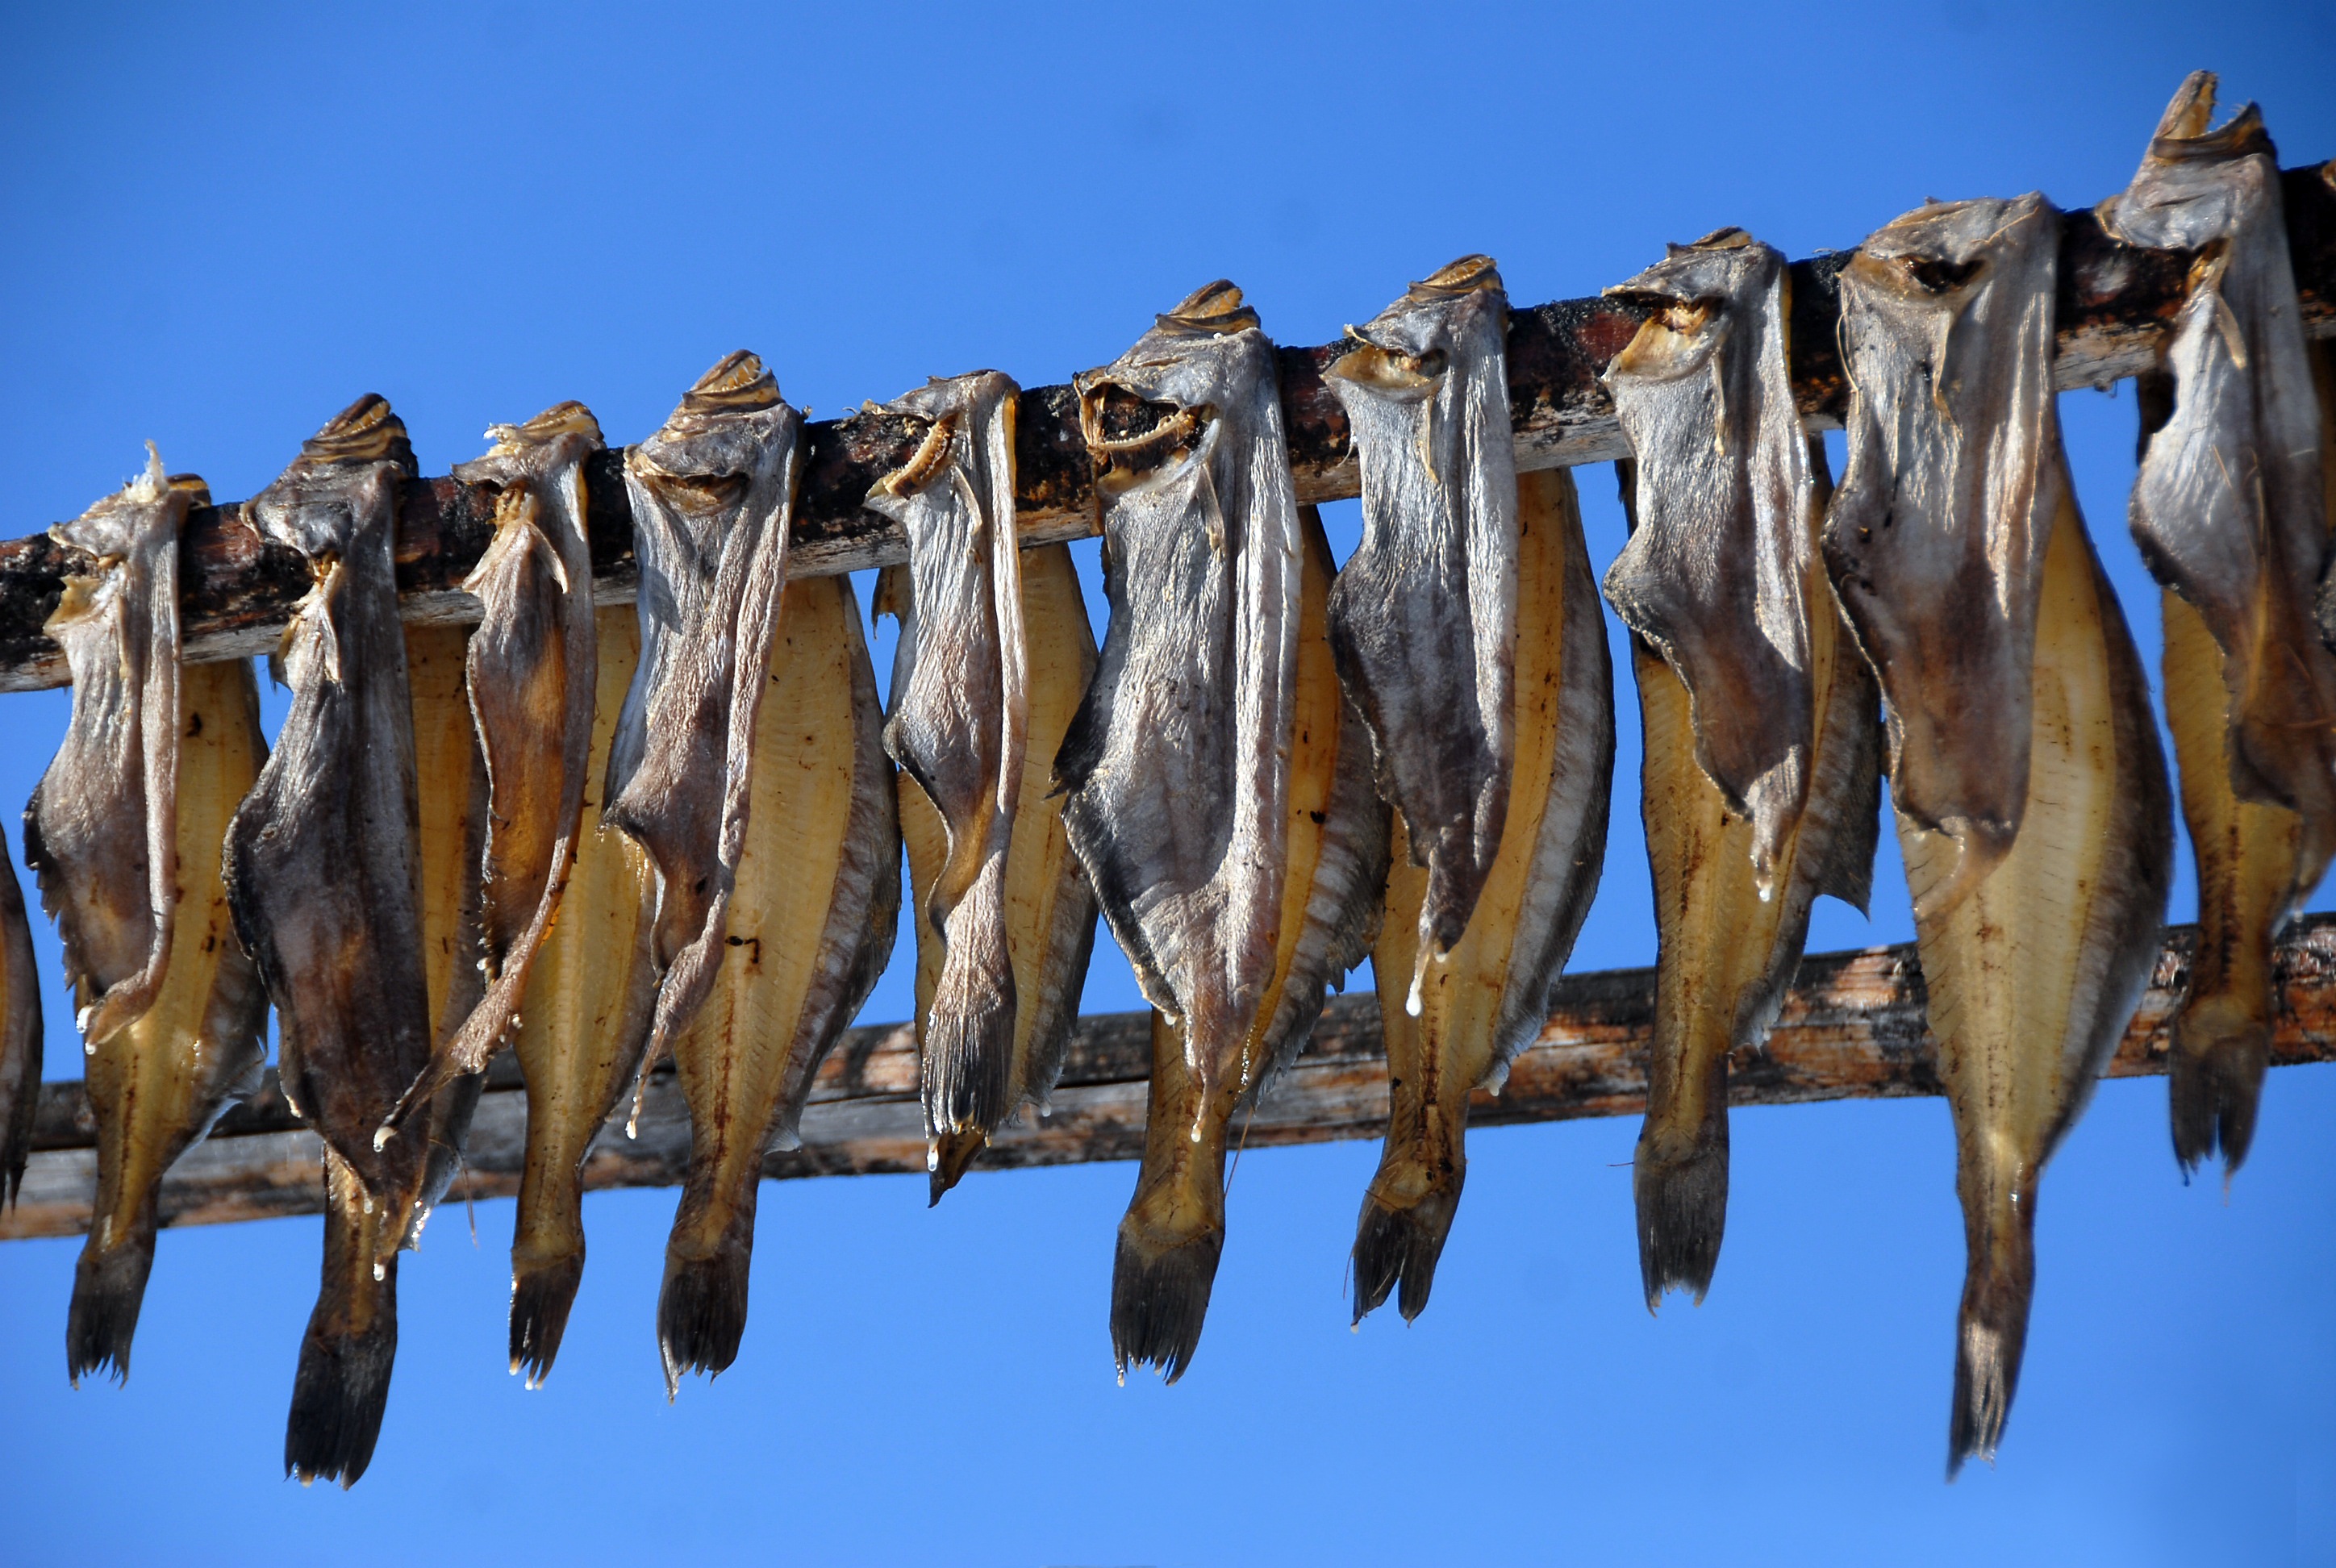
fish, greenland, d rr fish